Constitution of Georgia (country)

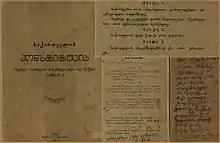
Fragments of the Constitution of 1921

The history of Georgian constitutionalism begins in the twentieth century, when on 26 May 1918, the Democratic Republic of Georgia adopted the Act of Independence and began drafting the Constitution. The drafting of the constitution lasted for three years. On 21 February 1921, facing the onset of Soviet aggression, the Constituent Assembly of Georgia adopted a constitution of the Democratic Republic of Georgia which was the first modern fundamental law in the nation's history, but which, in fact, failed to fulfill its function and lasted only four days. Georgia then adopted four Soviet constitutions in 1922, 1927, 1937, and 1978, which were typical Soviet constitutions and did not differ in any way from the constitutions of the Russian Soviet Federal Socialist Republic.